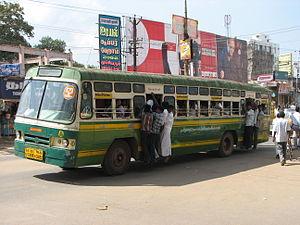
Autobus bondé, Tanjavûr, Inde